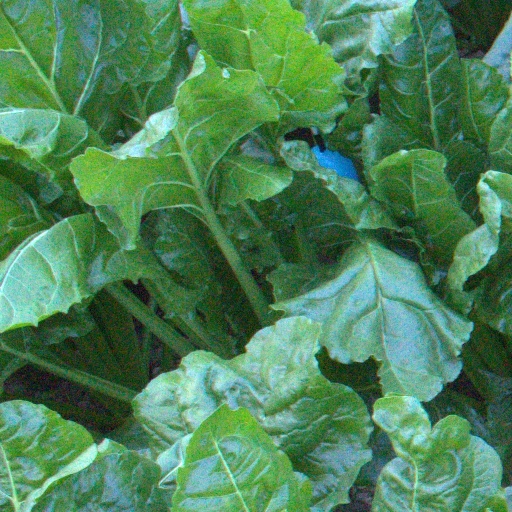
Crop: sugar beet